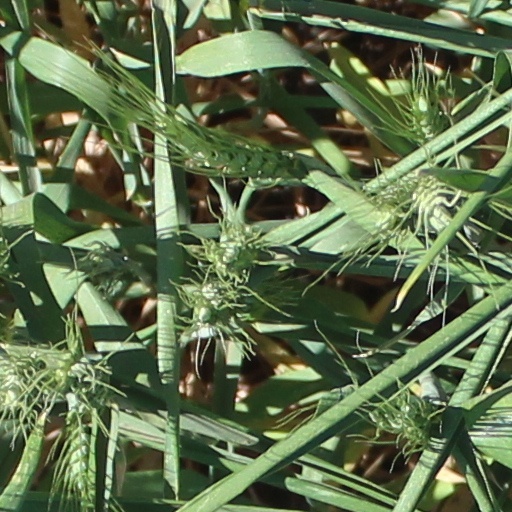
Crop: wheat